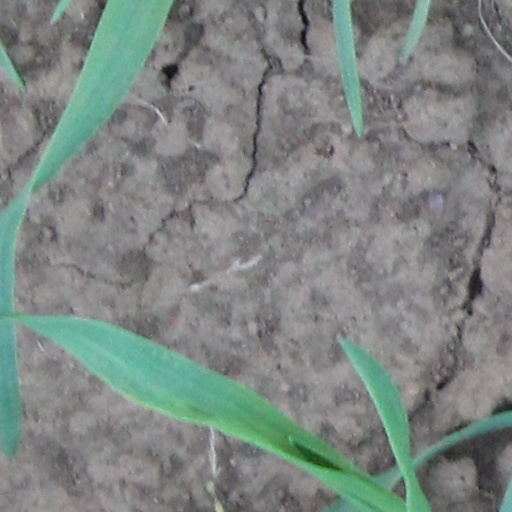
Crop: wheat